Eidsborg Stave Church

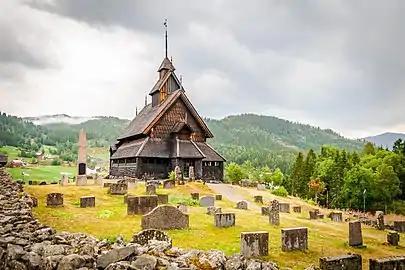
View of the church

Eidsborg Stave Church is a parish church of the Church of Norway in Tokke Municipality in Telemark county, Norway. It is located in the village of Eidsborg. It is one of the churches for the "Eidsborg, Mo, og Skafså" parish which is part of the Øvre Telemark prosti (deanery) in the Diocese of Agder og Telemark. The brown, wooden stave church was built in a long church design around the year 1250 using plans drawn up by an unknown architect. The church seats about 70 people.